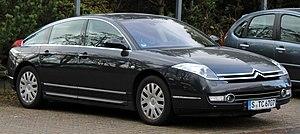
Groupe PSA est un constructeur automobile français qui comprend les marques automobiles Citroën, DS Automobiles, Peugeot, ainsi que Opel et Vauxhall depuis le rachat de la division européenne de General Motors en mars 2017. PSA Peugeot Citroën est devenu Groupe PSA le 5 avril 2016.
Le pare-chocs est un élément de la carrosserie d'un véhicule servant à amortir les chocs avant et arrière. Il peut être attaché à la carrosserie ou y être intégré. Inventés par Frederick Simms en 1901, les pare-chocs réduisent les différences de taille entre les véhicules et protègent les piétons en cas d'accident. Des améliorations régulières ont permis de réduire les coûts de réparation des véhicules et de mieux protéger les piétons.